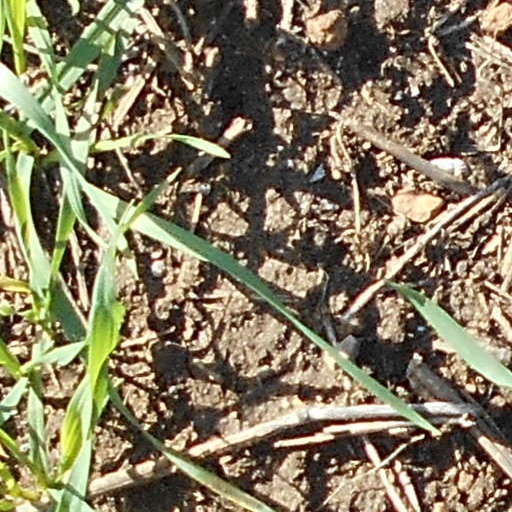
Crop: wheat